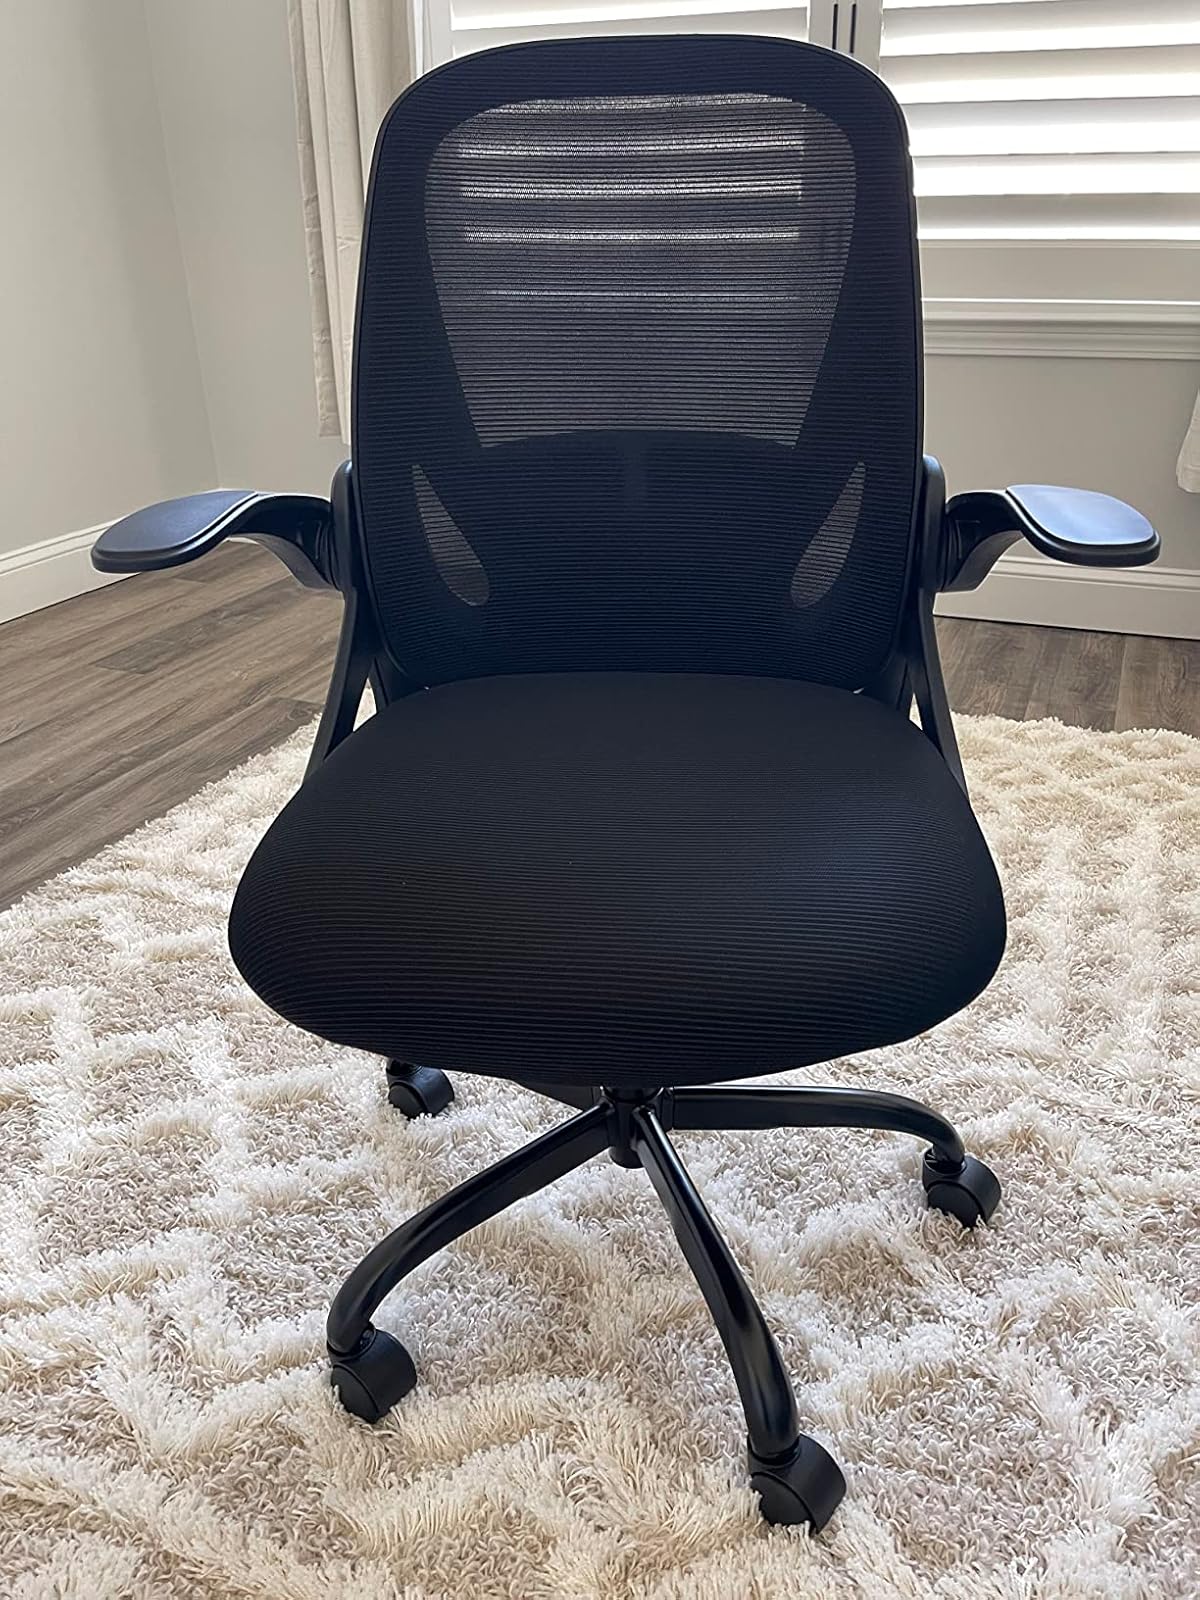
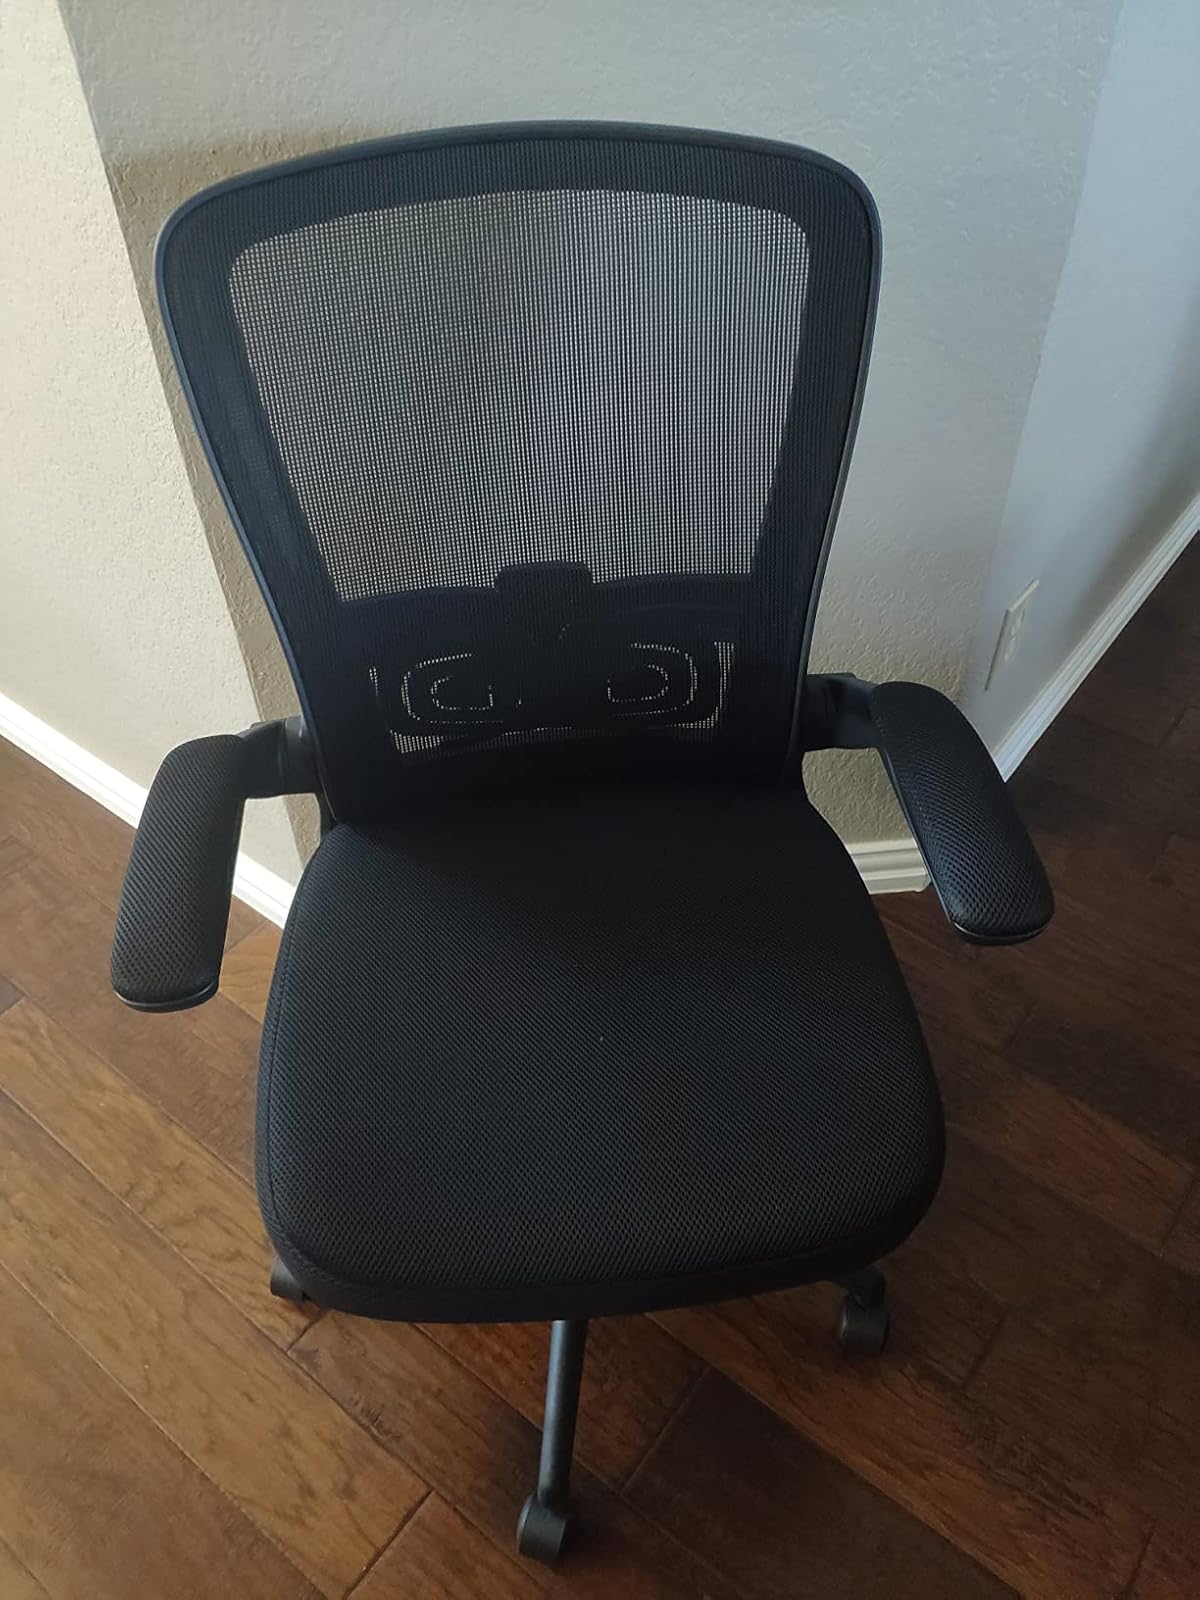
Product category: items_chair
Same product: no